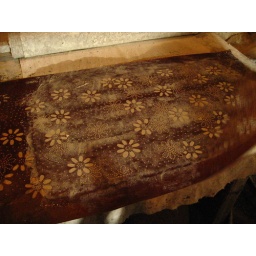
Wax printing here is mainly in the pattern of white flowers blooming on the blue cloth